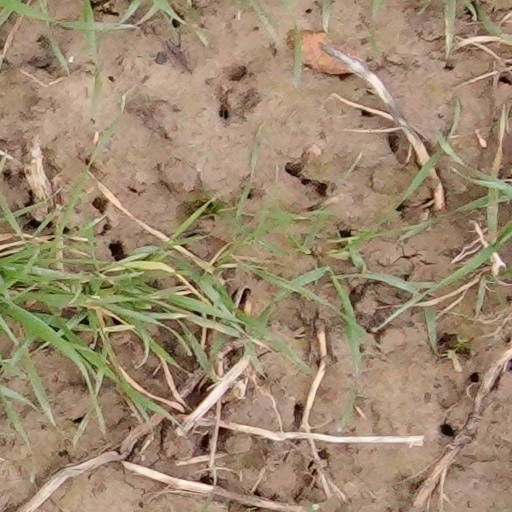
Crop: wheat